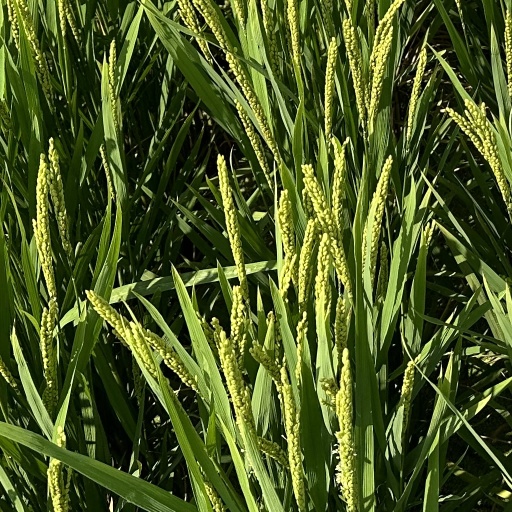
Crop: rice